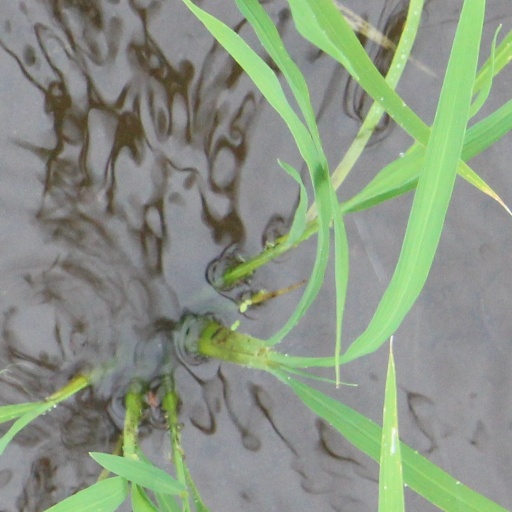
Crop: rice